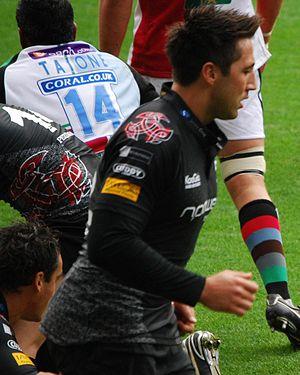
Gavin Lloyd Henson, né le 1ᵉʳ février 1982 à Bridgend, est un joueur international gallois de rugby à XV évoluant au poste de centre, de demi d'ouverture ou d'arrière. Il joue en RFU Championship au sein du club de Bristol Rugby depuis 2015.